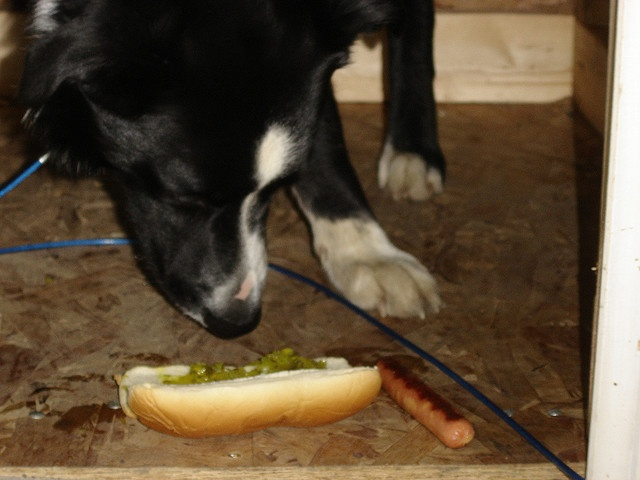
a close up of a dog smelling a hot dog
A black dog is smelling a hot dog bun with relish and hot dog that is on the floor.
a dog sniffing a hot dog bun with relish
A dog sniffing a hot dog that has fallen on the floor.
A black and white dog approaching a hotdog with relish.